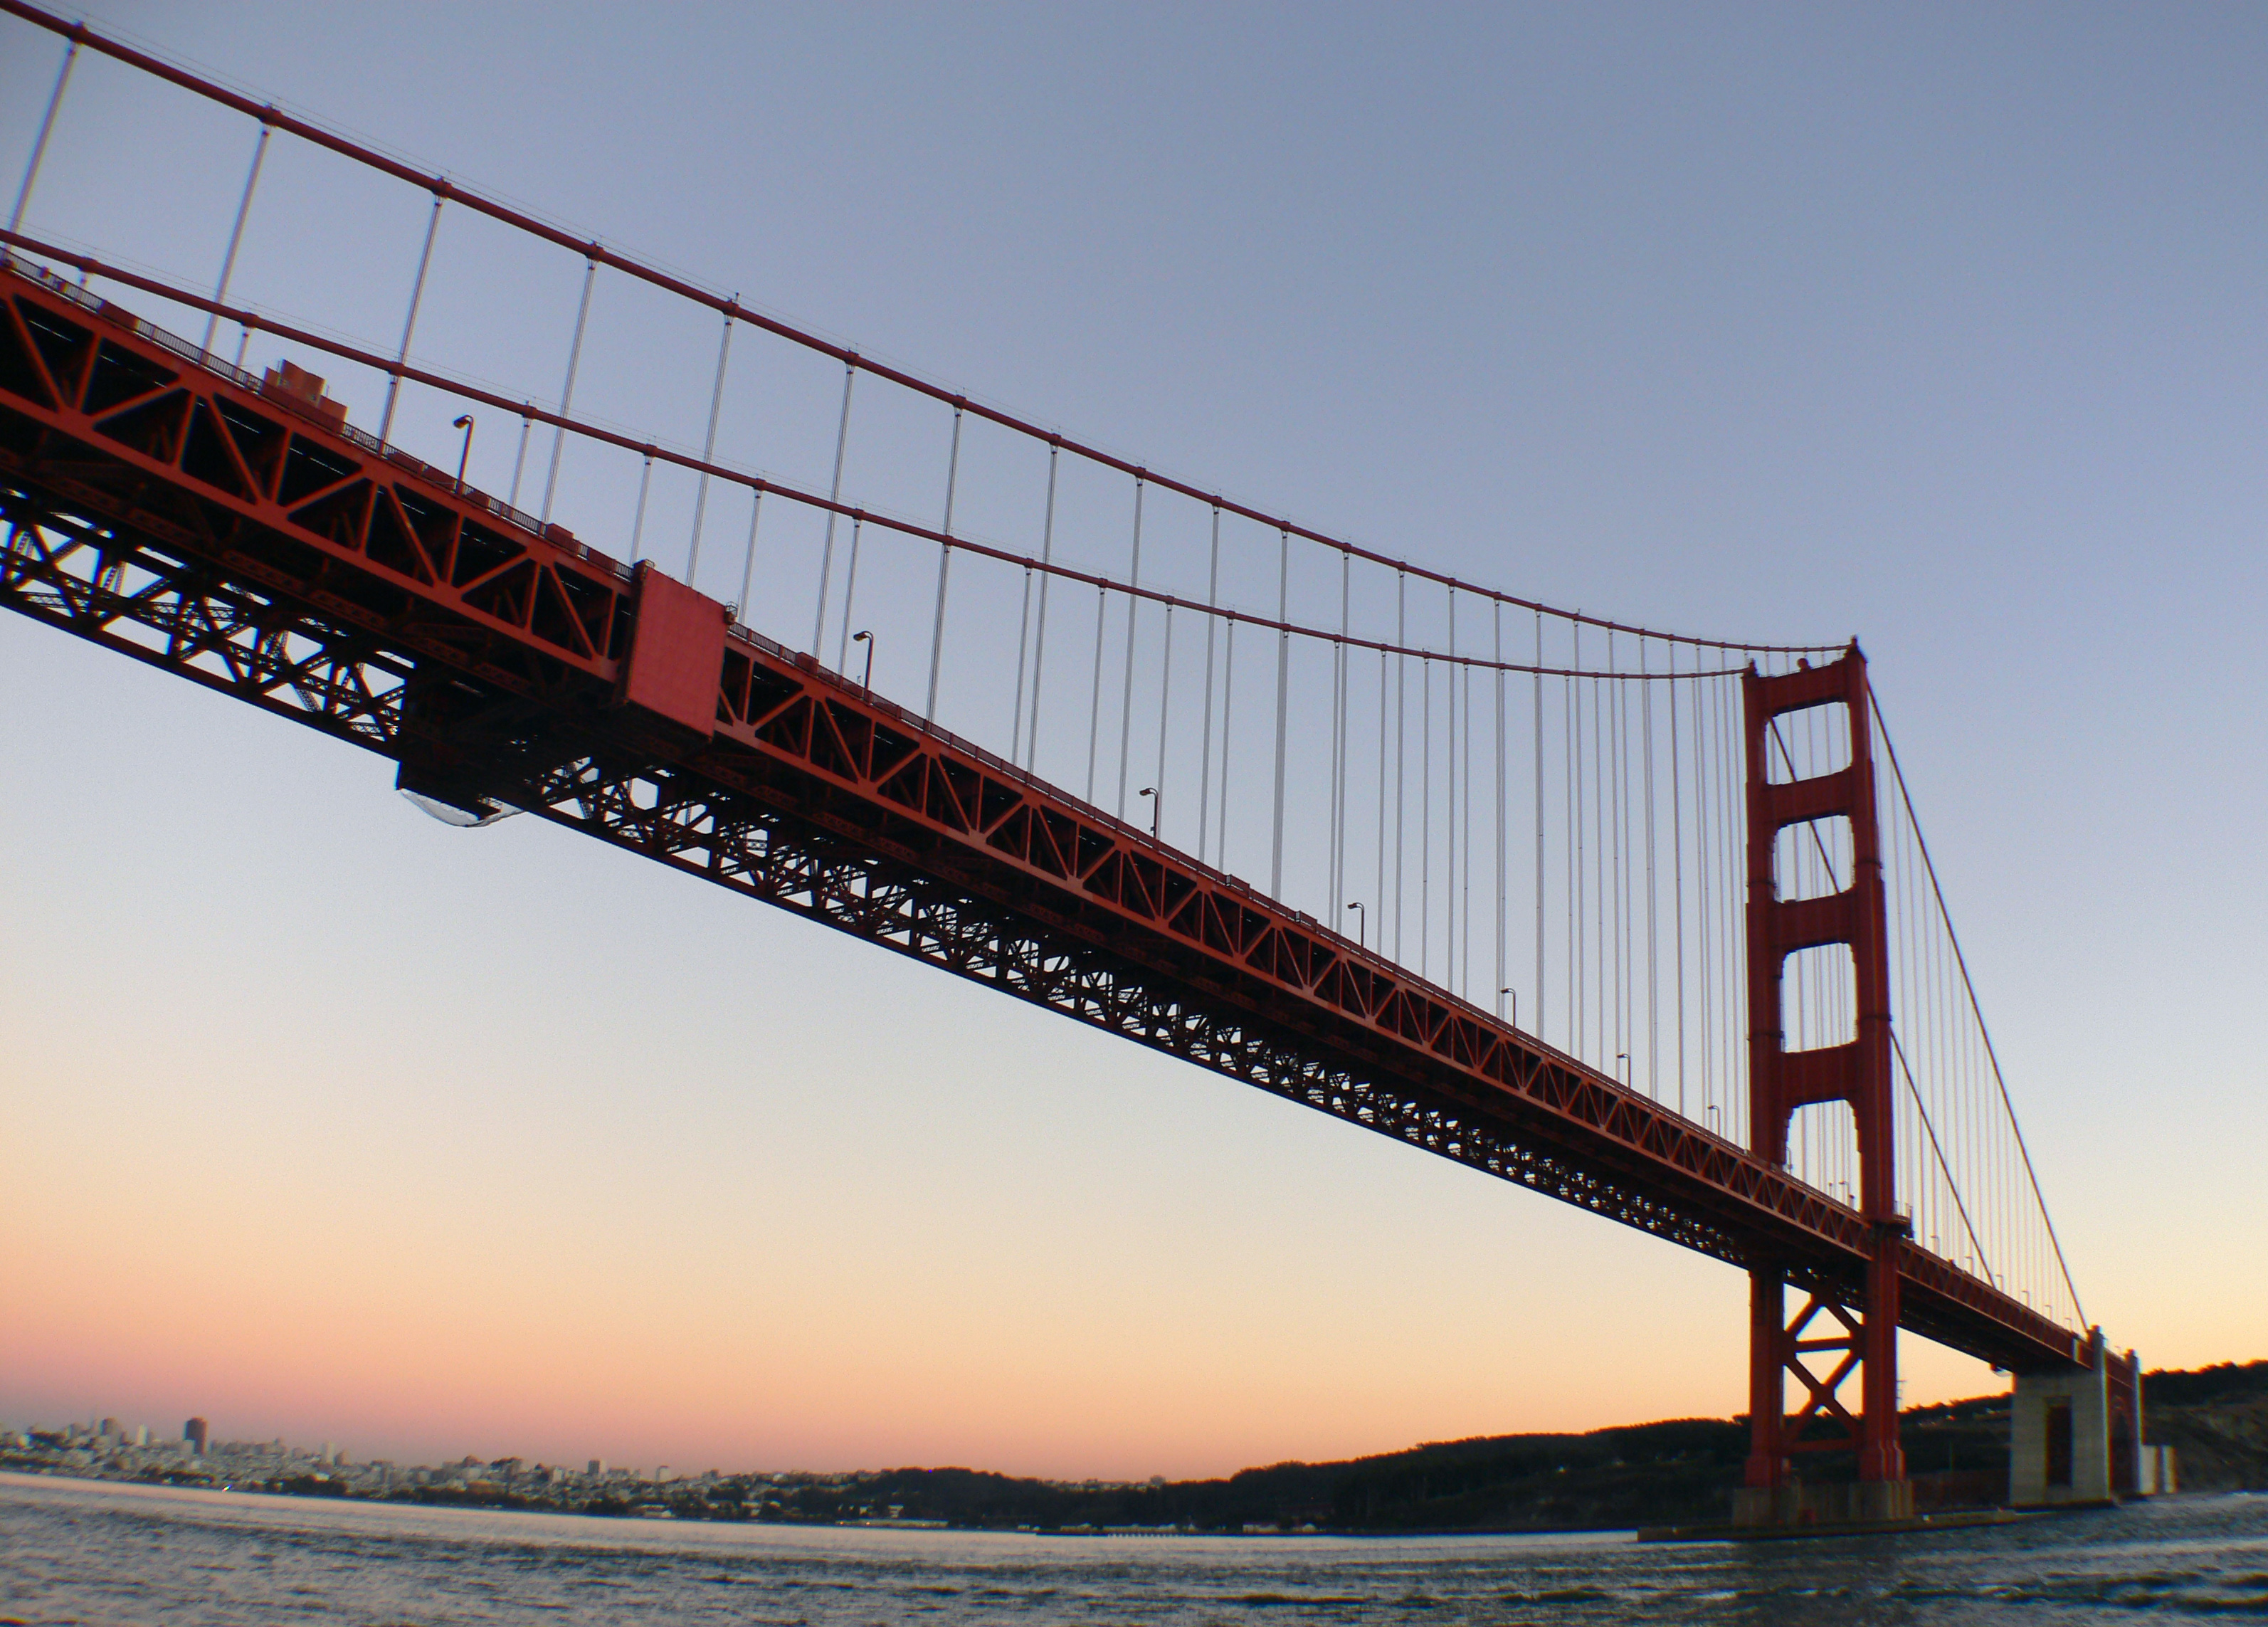
sunset, bridge, transport, vehicle, publicdomain, sanfrancisco, goldengatebridge, cable stayed bridge, nonbuilding structure, girder bridge